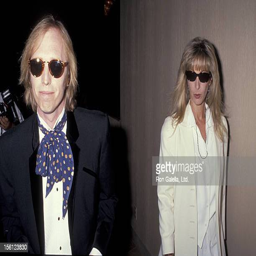
heartland rock artist and person attending